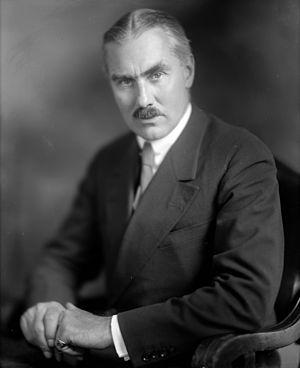
Joseph Clark Grew, né le 27 mai 1880 à Boston et mort le 25 mai 1965, est un diplomate américain.